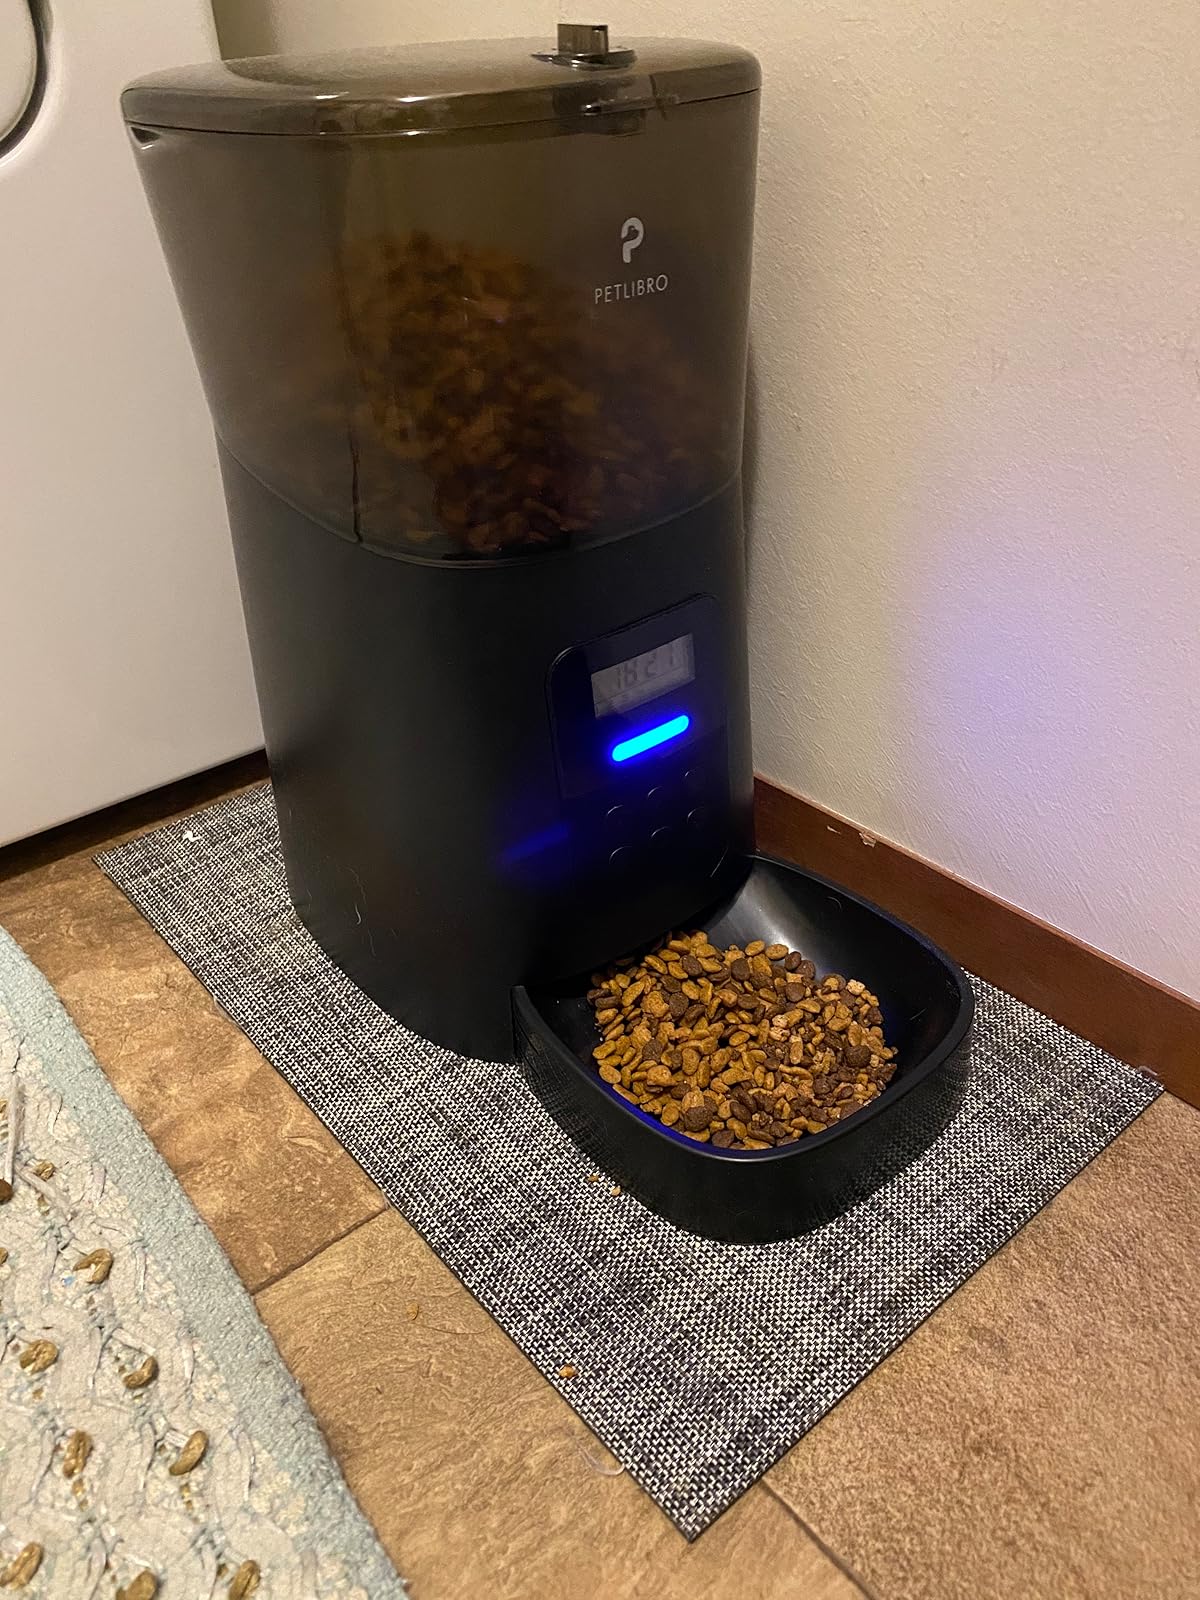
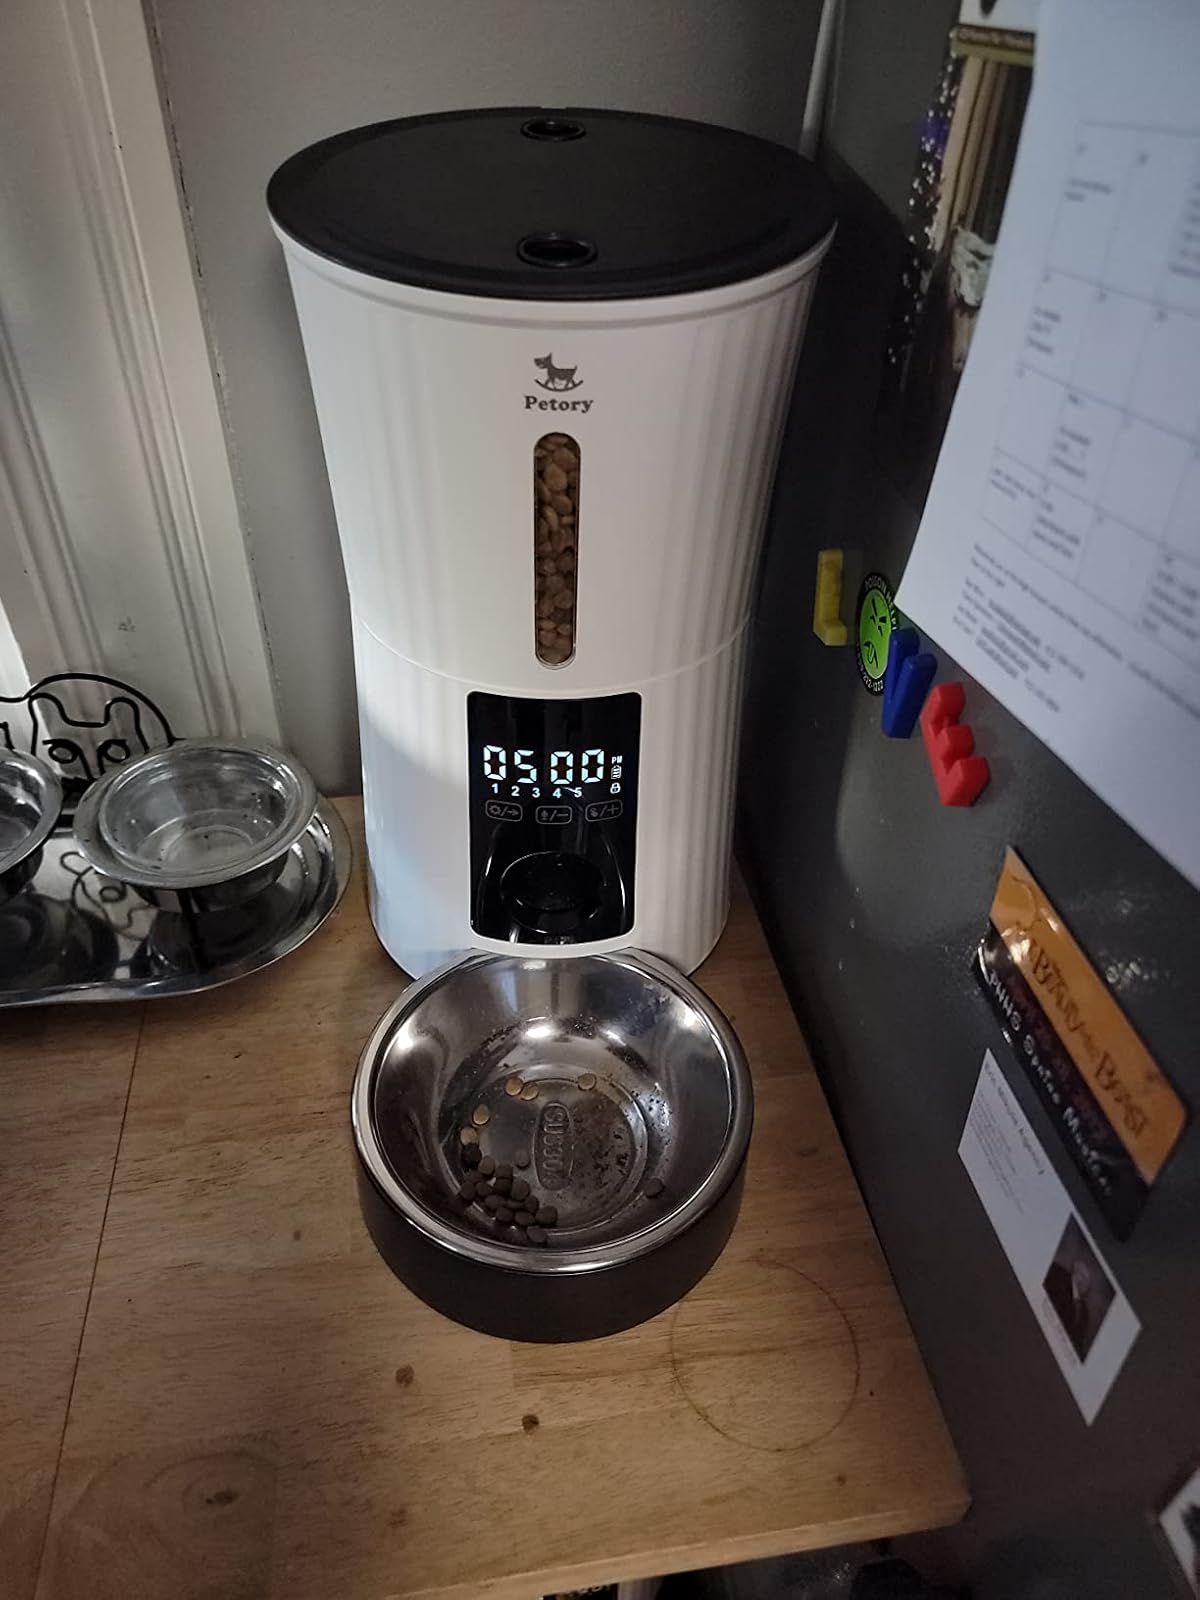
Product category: items_feeder
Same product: no